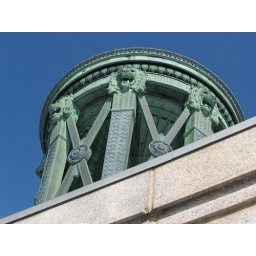
The top of the monument is protected by several lion Pez dispensers.